Answer in natural language. Which point is closer to the camera taking this photo, point B  or point C? Choose between the following options: C or B
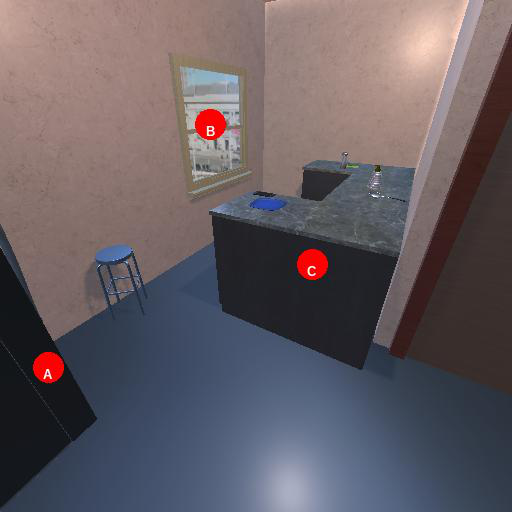
<answer>B</answer>